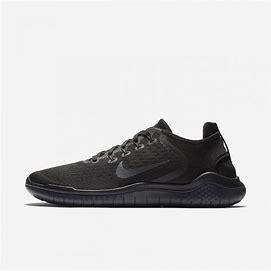
Brand: Nike
Model: Free RN 2018